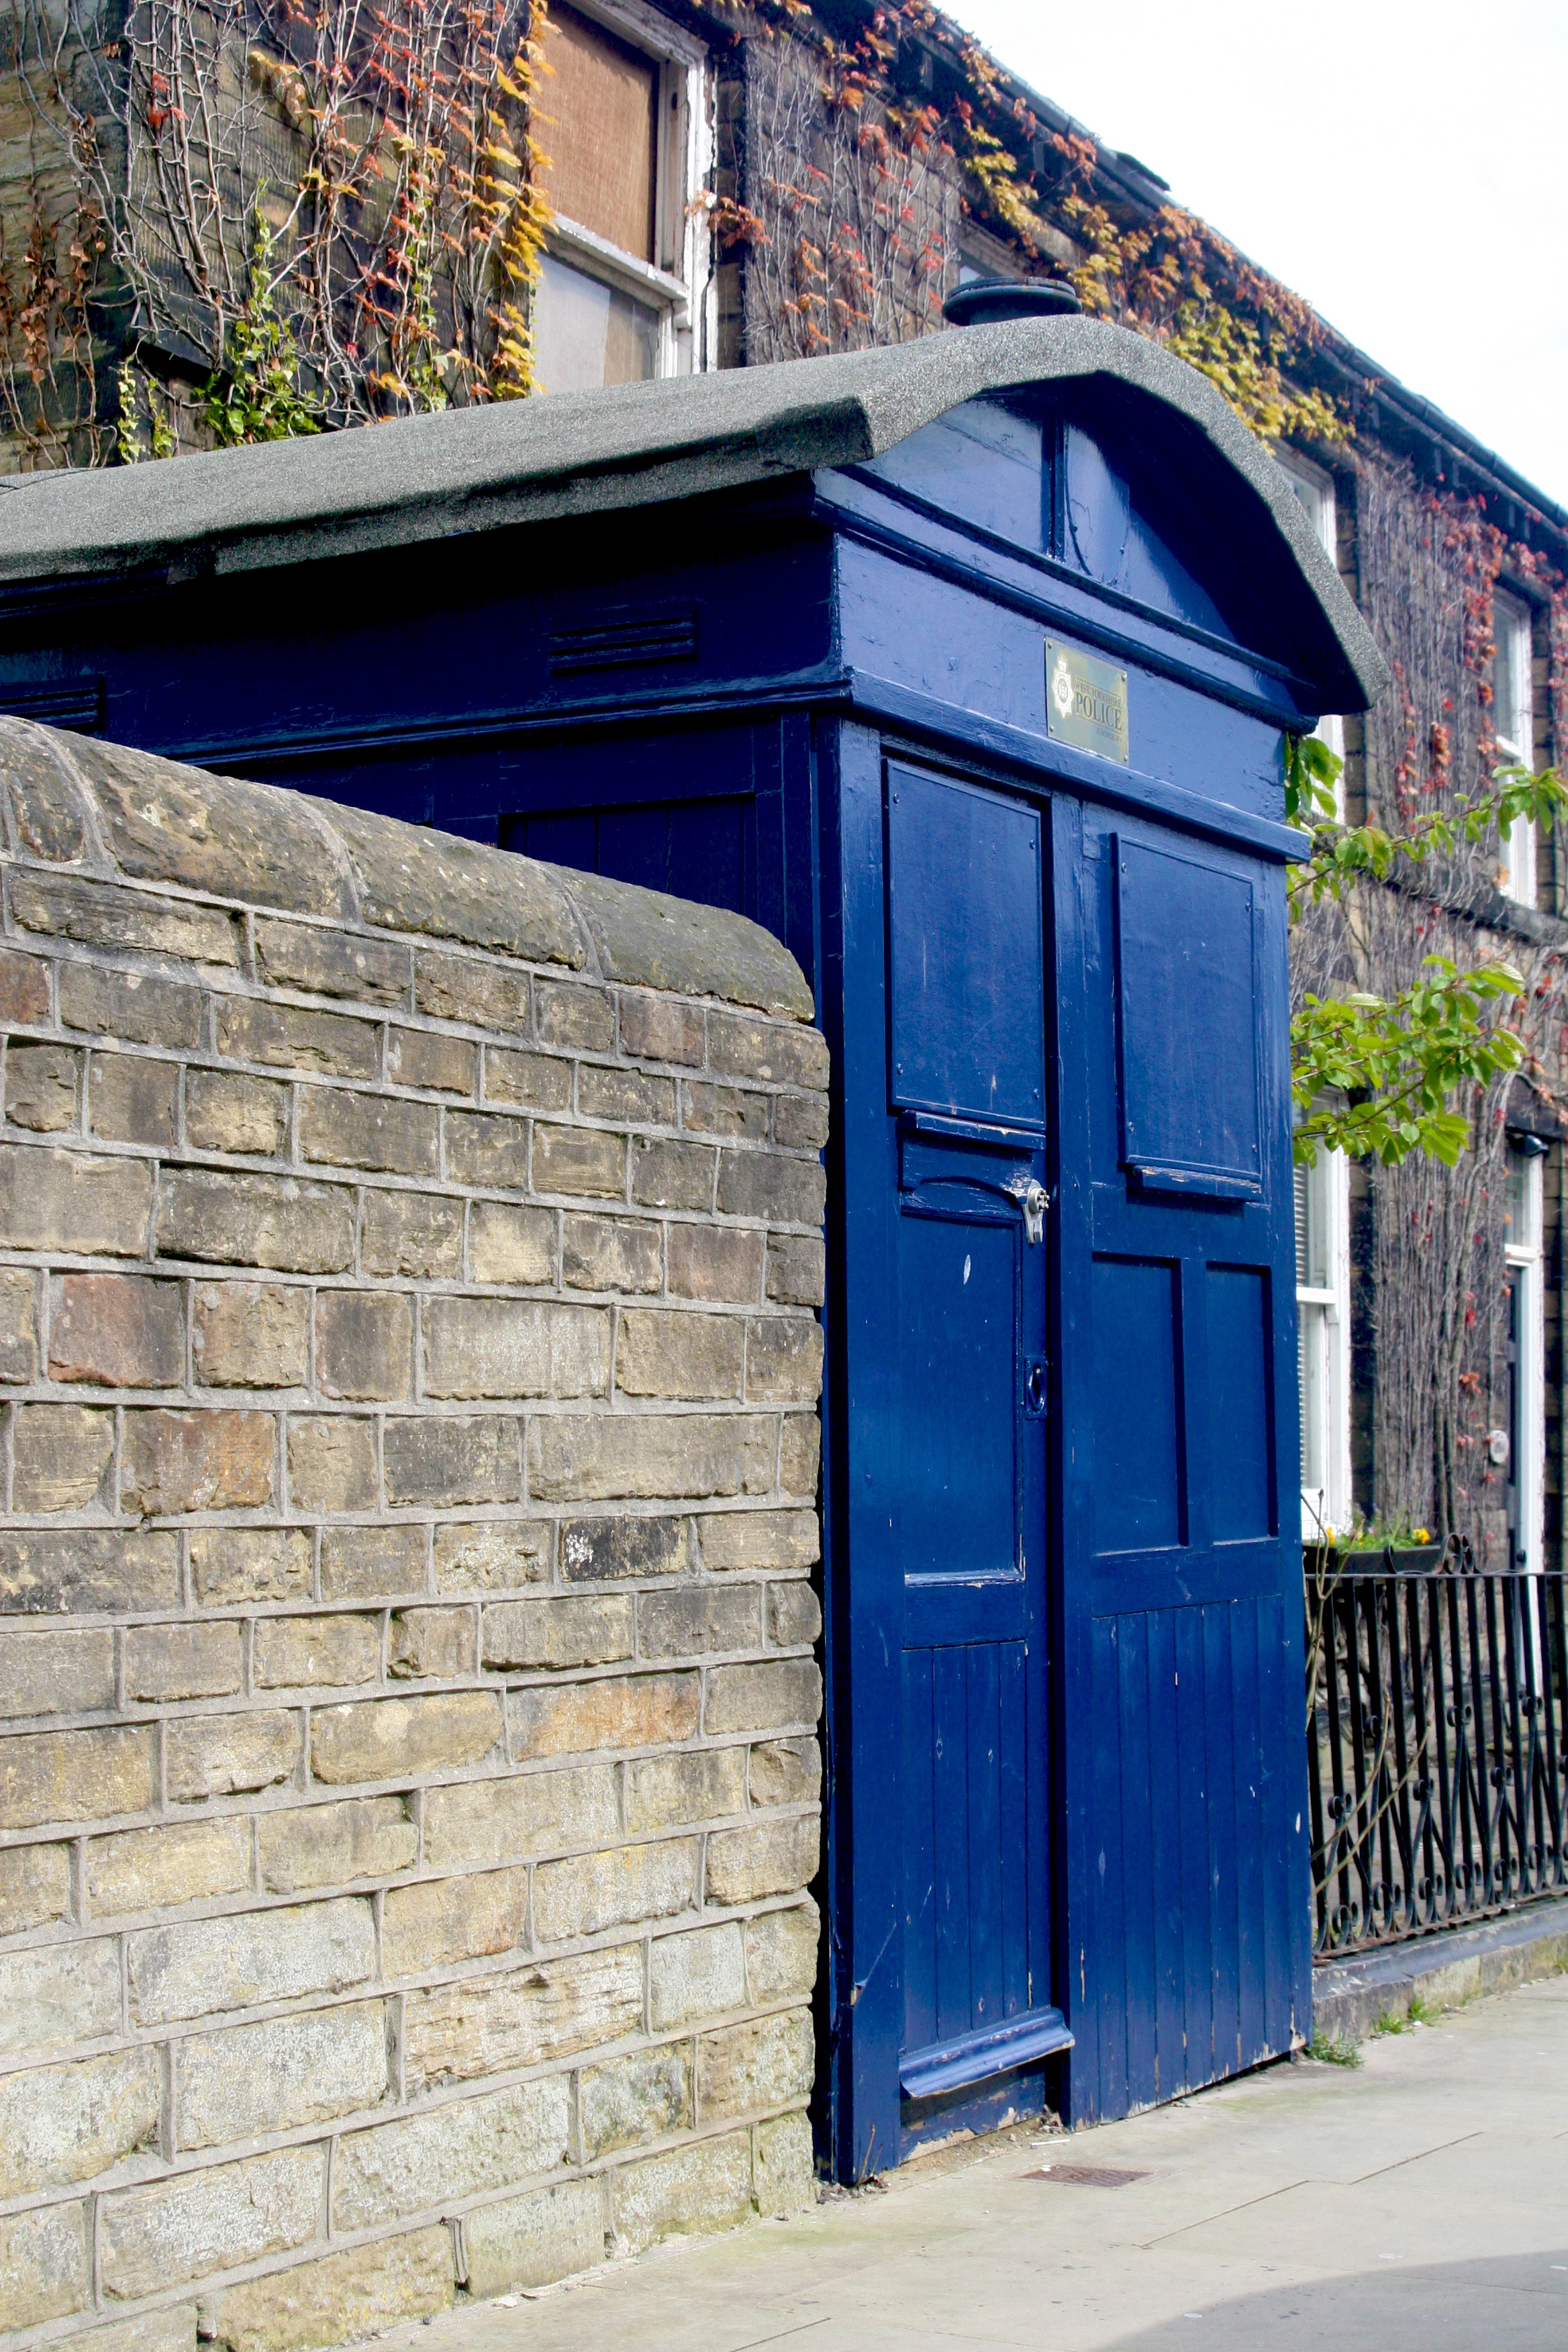
architecture, road, street, wall, shed, station, facade, blue, door, kerb, uk, copper, police, history, law, secure, officer, tardis, bobby, time travel, constable, doctor who, police box, almondbury, west yorkshire, constabulary, law and order, outdoor structure